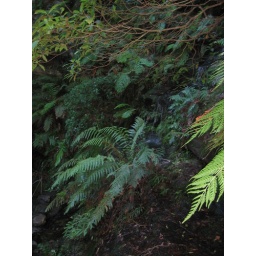
Pictures from my hike in the beautiful blue mountains Pictures from my hike in the beautiful blue mountains